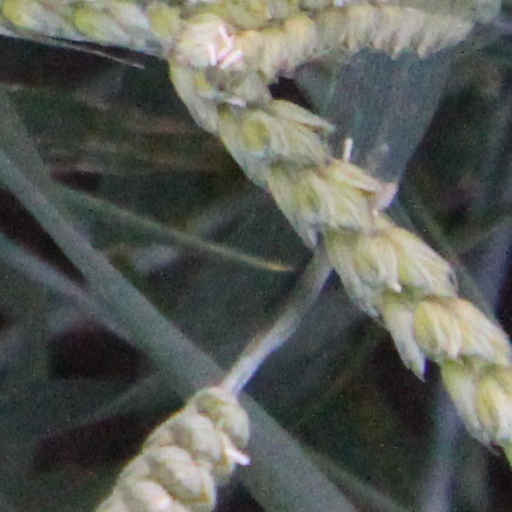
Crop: wheat